Shyam Manohar Goswami

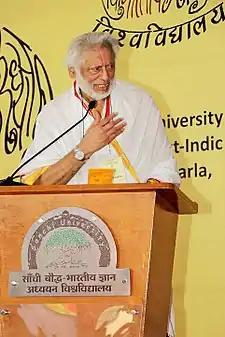
Shyam Manohar Goswami giving lecture at the Indian philosophical congress, Sanchi University of Buddhist-Indic Studies – 2017

He was the lecturer on Vallabh Vedanta at the 91st session of the Indian philosophical congress held in February 2017 at the Sanchi University of Buddhist-Indic Studies in Madhya Pradesh, India.